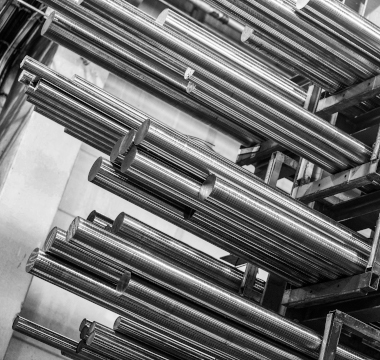
Label: trash